2001 Nations Cup (snooker)

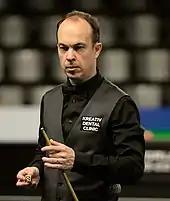
Fergal O'Brien (pictured in 2015) was cautioned by the referee for playing slowly in the sixth frame of the final.

The best-of-eleven frames final between the ROI and Scotland was held in the afternoon of 21 January. Hendry made a break of 92 to defeat Doherty in the first frame and McManus won a 59-minute second frame over O'Brien who missed the green ball during an attempted clearance. Judge made a break of 75 against Higgins to win frame three for the ROI and Doherty and O'Brien made it 2–2 by winning the doubles frame over Hendry and Higgins. McManus fluked the final red ball from a into the left-centre pocket to defeat Doherty in frame five. In frame six, O'Brien was ahead of Higgins when referee Alan Chamberlain cautioned him about playing slowly after taking more than a minute to select a shot. Chamberlain received support from most of the audience for the comment. O'Brien missed a red ball and a snooker to allow Higgins to make a clearance to the black ball and win the frame. Hendry defeated Judge with a break of 87 in the seventh frame and Scotland won the match 6–2 when Higgins beat Doherty with a break of 34 in frame eight. The game lasted 4 hours and 7 minutes.